Raqqa campaign (2016–2017) order of battle

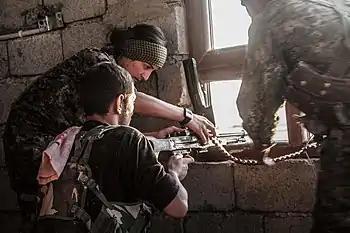
Syrian Democratic Forces fighters in combat during the Raqqa campaign (2016–2017).

In course of the Raqqa campaign (2016–2017), an international coalition, primarily composed of the Syrian Democratic Forces and CJTF–OIR, captured the Raqqa Governorate from the Islamic State, which had declared Raqqa city the capital of its self-proclaimed caliphate.